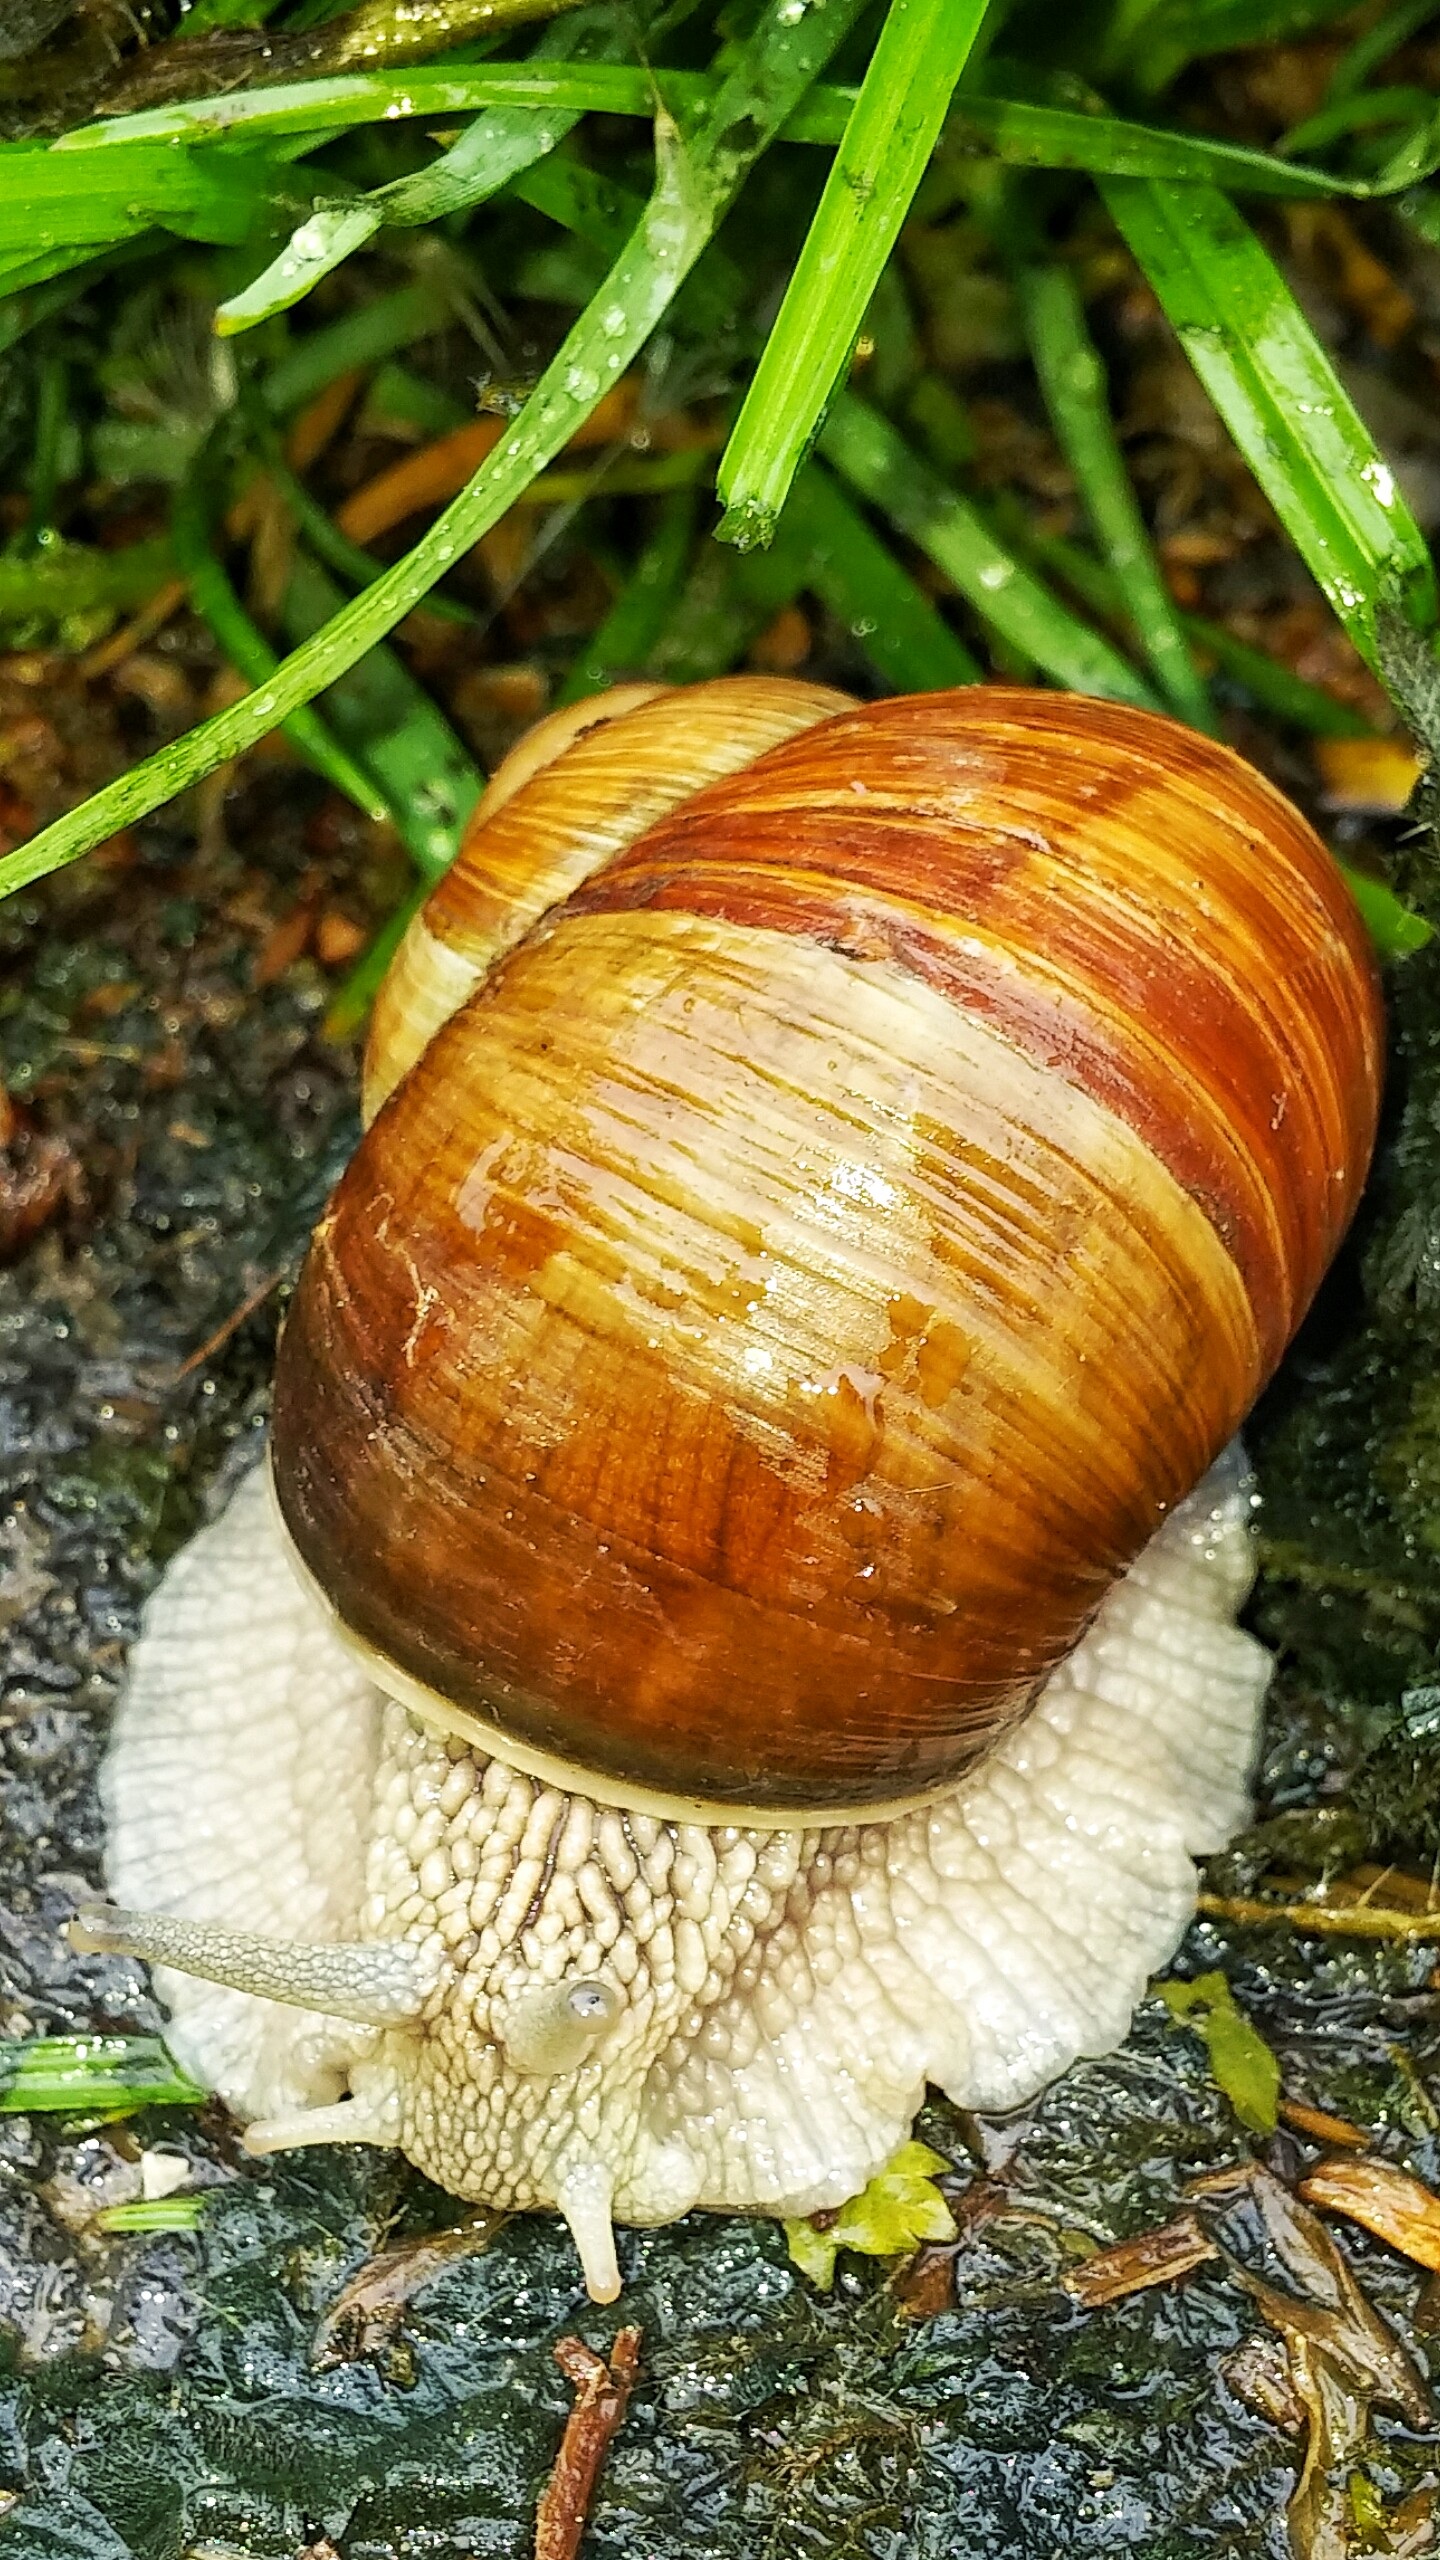
nature, animal, reptile, fauna, shell, invertebrate, crawl, snail, slimy, animal world, escargot, molluscs, schnecken, macro photography, probe, hermaphrodite, sea snail, medicinal mushroom, penny bun, snails and slugs